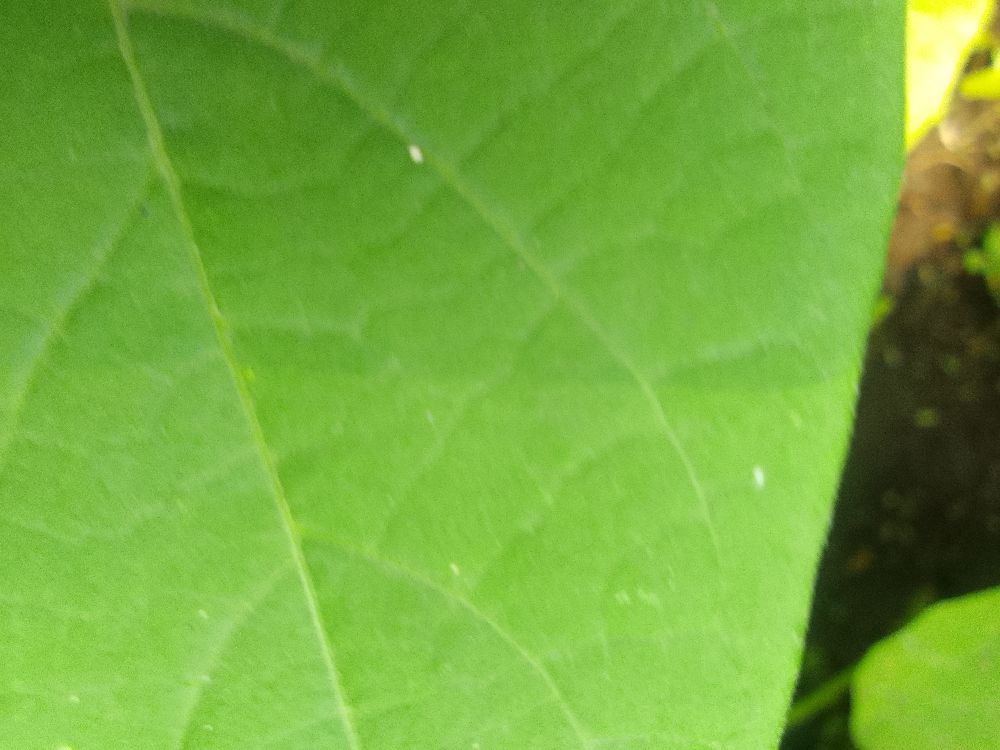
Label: healthy